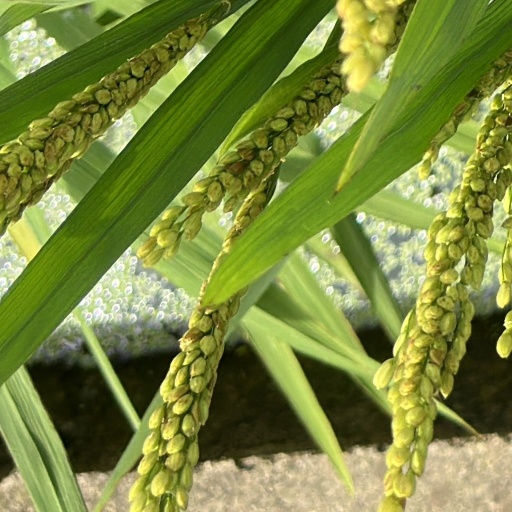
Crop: rice